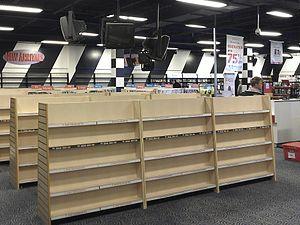
L'intérieur entier d'un magasin de location de vidéo Rogers Plus